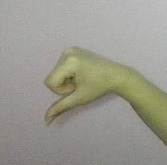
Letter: waw